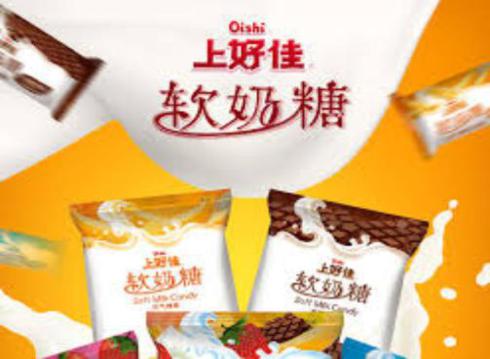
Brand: liwayway
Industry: Food